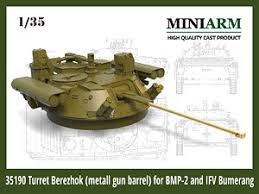
Label: BMP